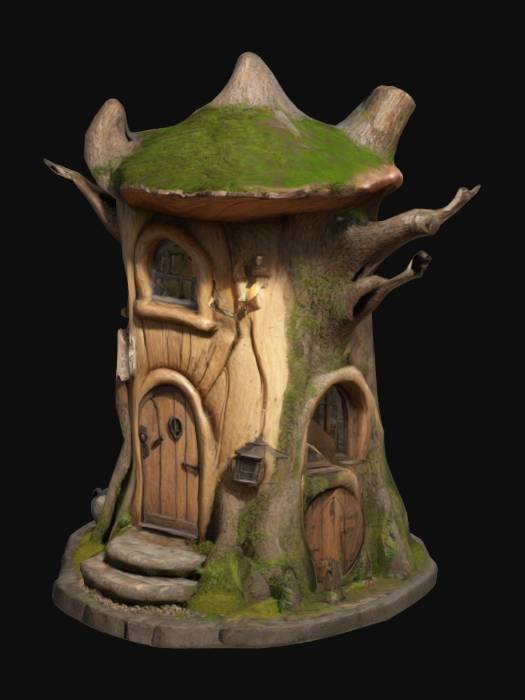
미적 점수 (1~10점): 8